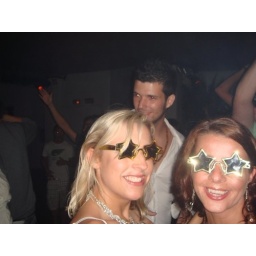
Lovely slighlty camp man in white shirt